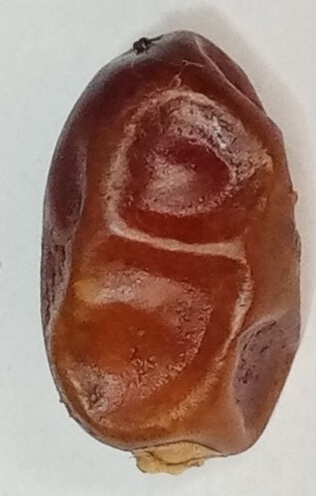
Variety: aseel
Size: small
Grade: grade-1